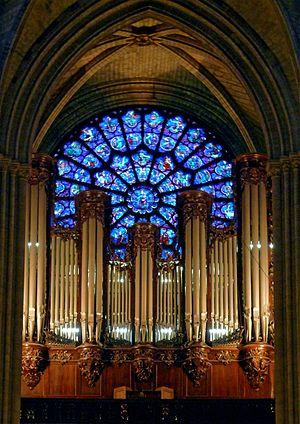
Grandes orgues de Notre-Dame-de-Paris - Paris IV
La cathédrale Notre-Dame de Paris, communément appelée Notre-Dame, est l'un des monuments les plus emblématiques de Paris et de la France. Elle est située sur l'île de la Cité et est un lieu de culte catholique, siège de l'archidiocèse de Paris, dédiée à la Vierge Marie.
L'orgue est un instrument à vent multiforme dont la caractéristique est de produire les sons à l’aide d’ensembles de tuyaux sonores accordés suivant une gamme définie et alimentés par une soufflerie. L'orgue est joué majoritairement à l’aide d’un ou plusieurs claviers et le plus souvent aussi d’un pédalier.